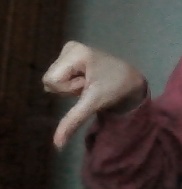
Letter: waw